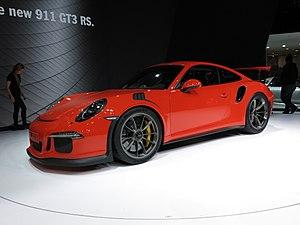
Salon international de l'automobile de Genève 2015